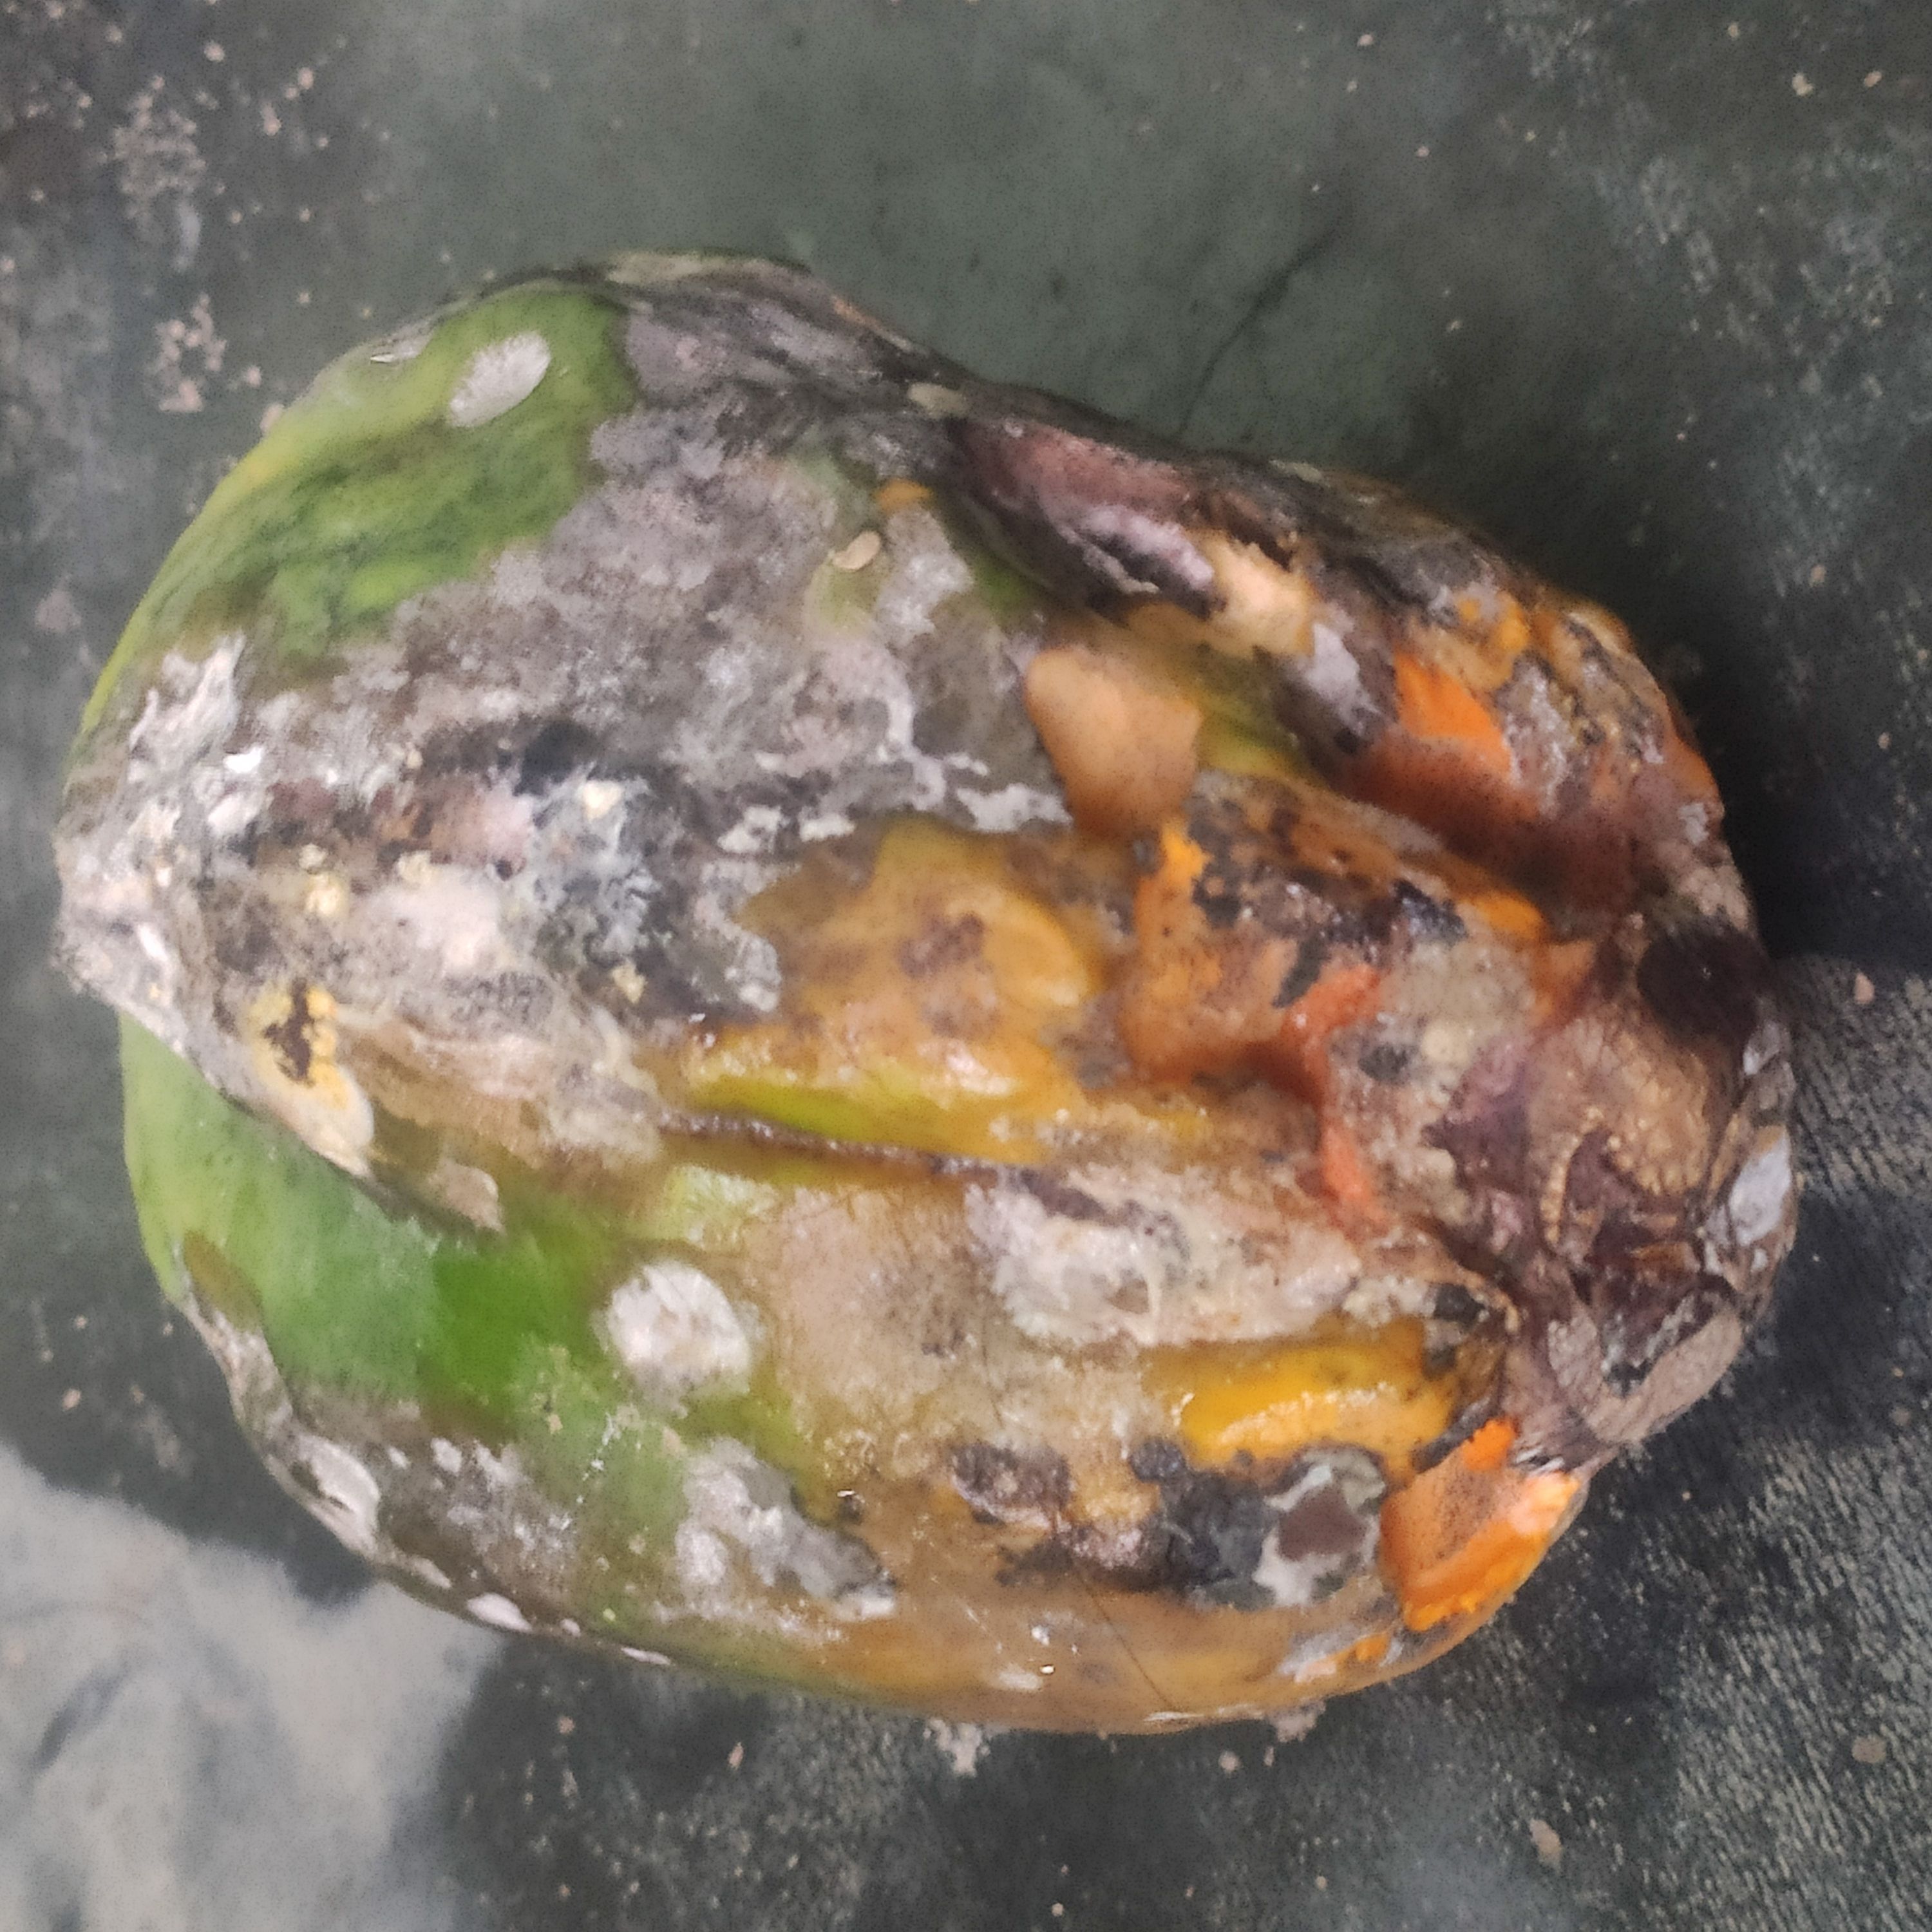
Fruit: papayas
Grade: 3rd-grade